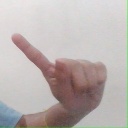
अक्षर: ए